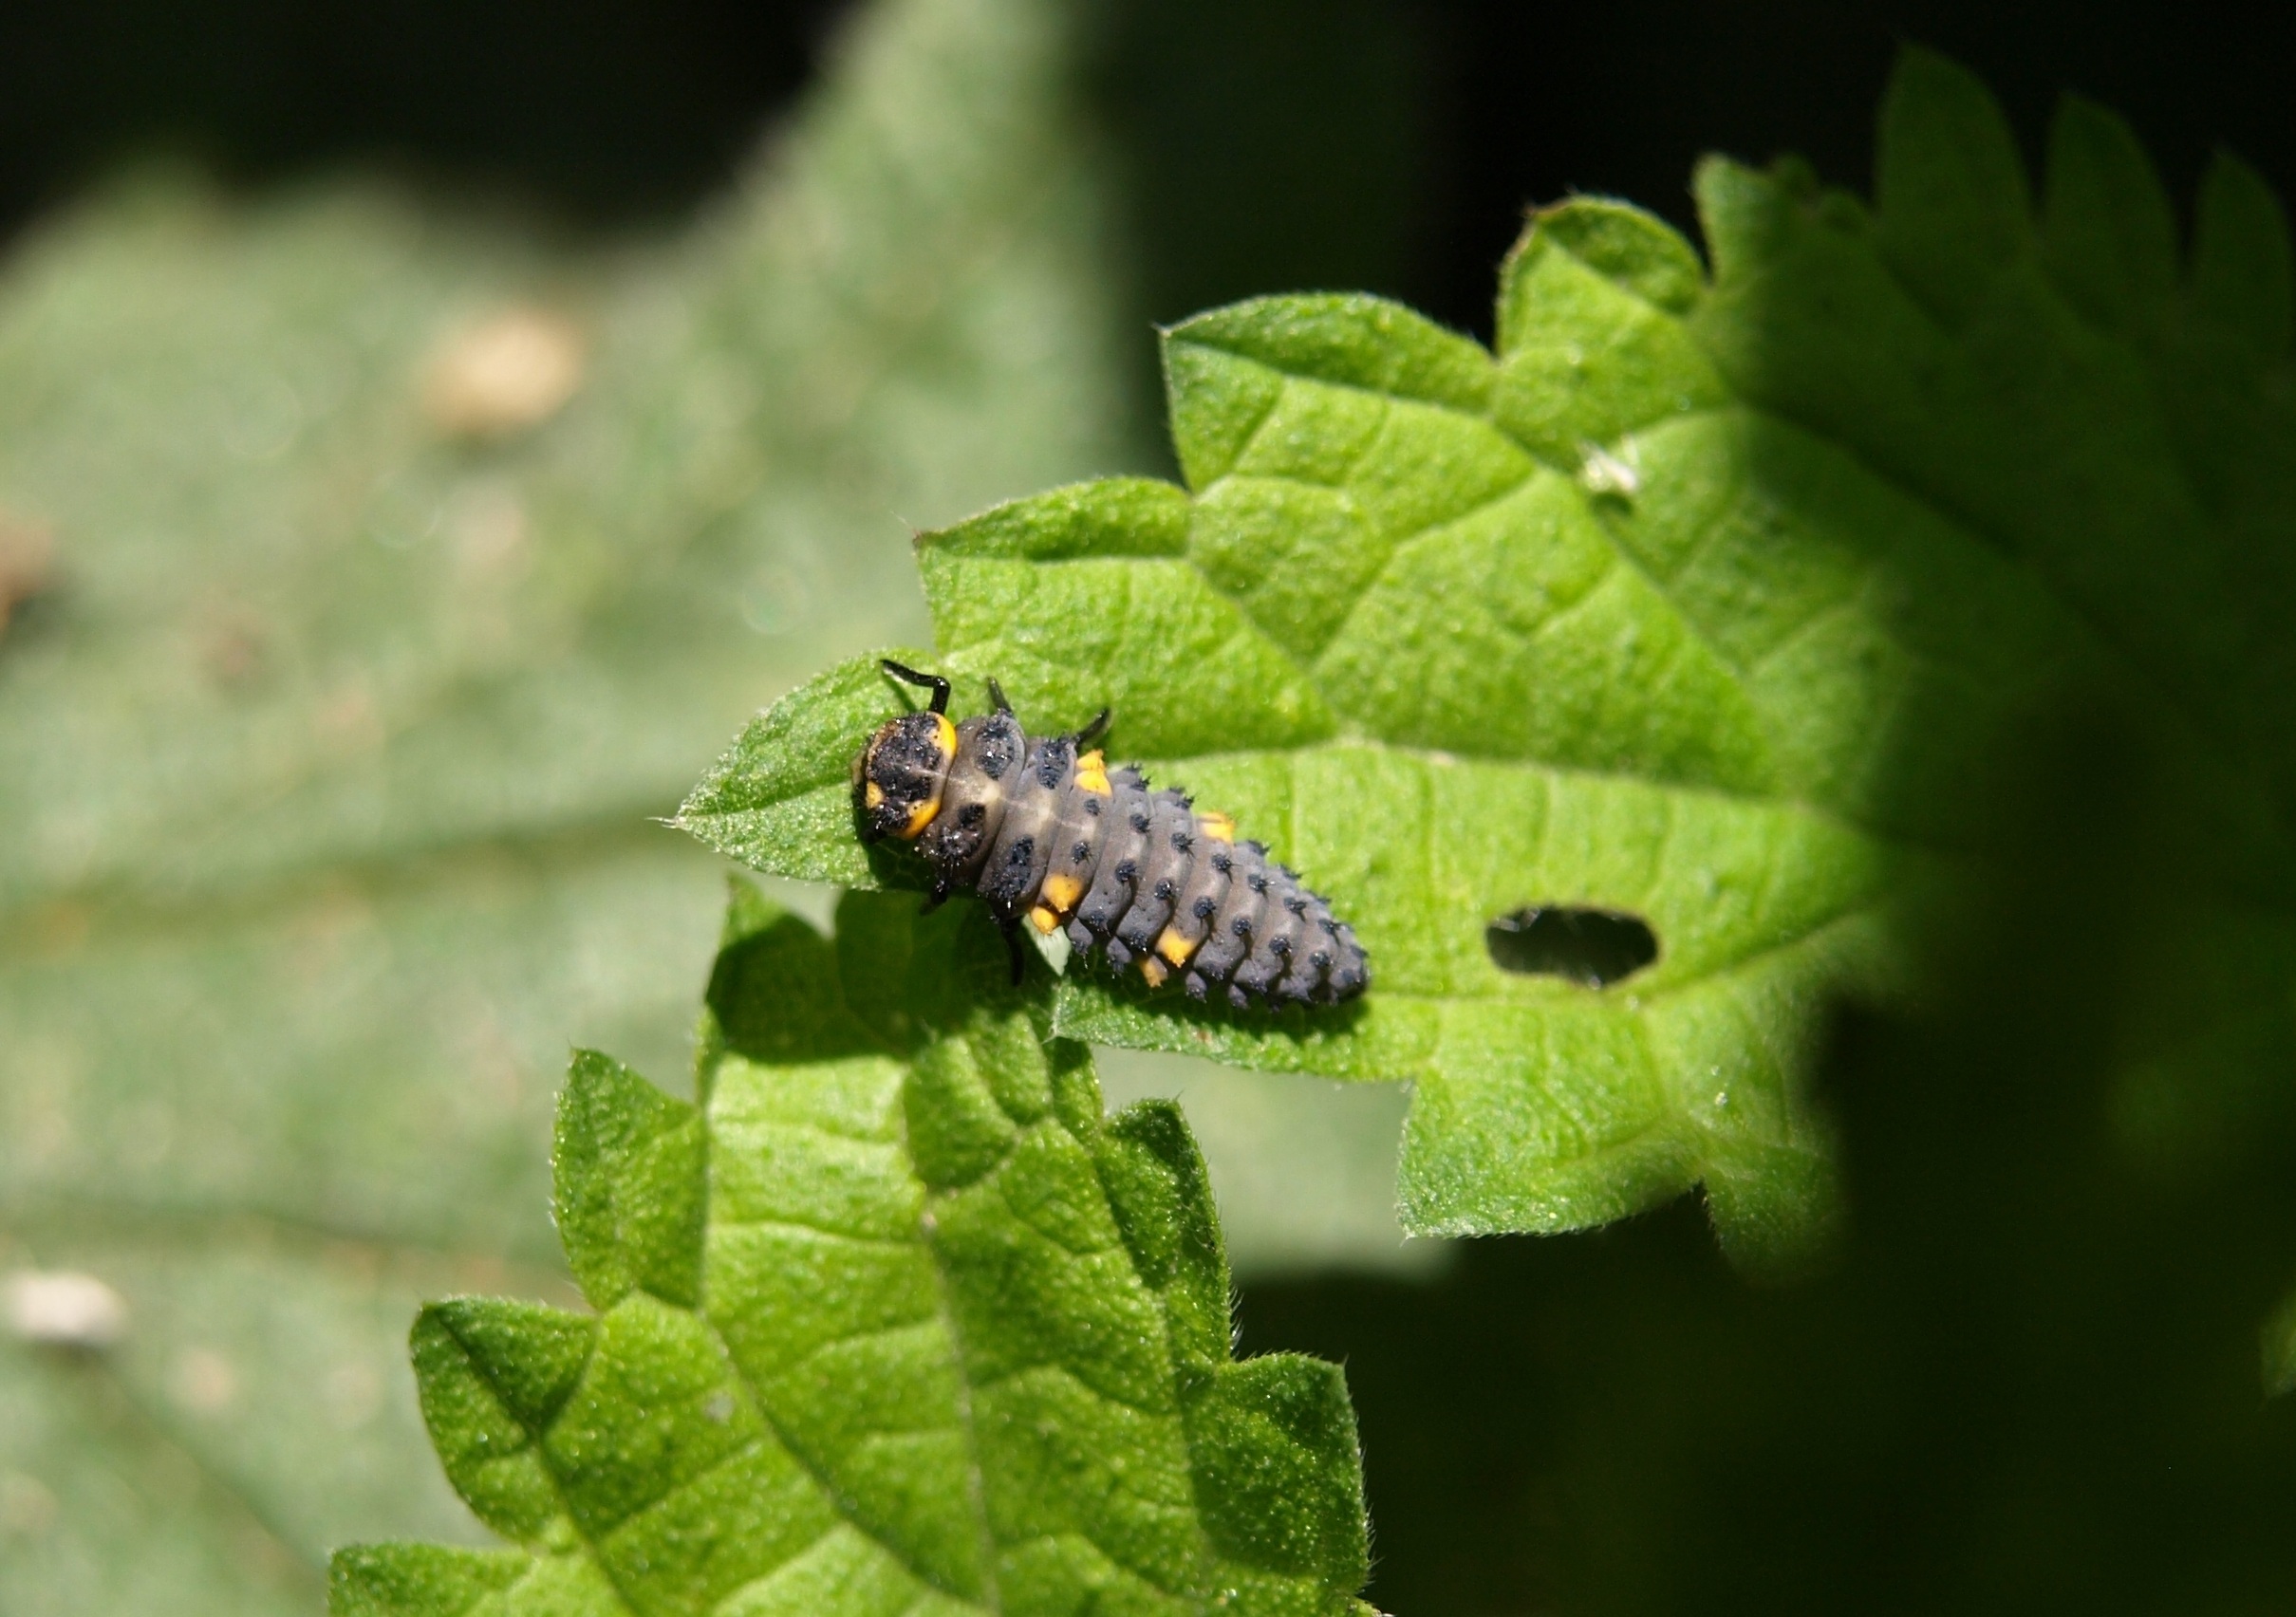
nature, photography, leaf, flower, green, insect, ladybug, fauna, invertebrate, caterpillar, close up, beetle, larva, macro photography, arthropod, leaf beetle, marienk fer larva, moths and butterflies